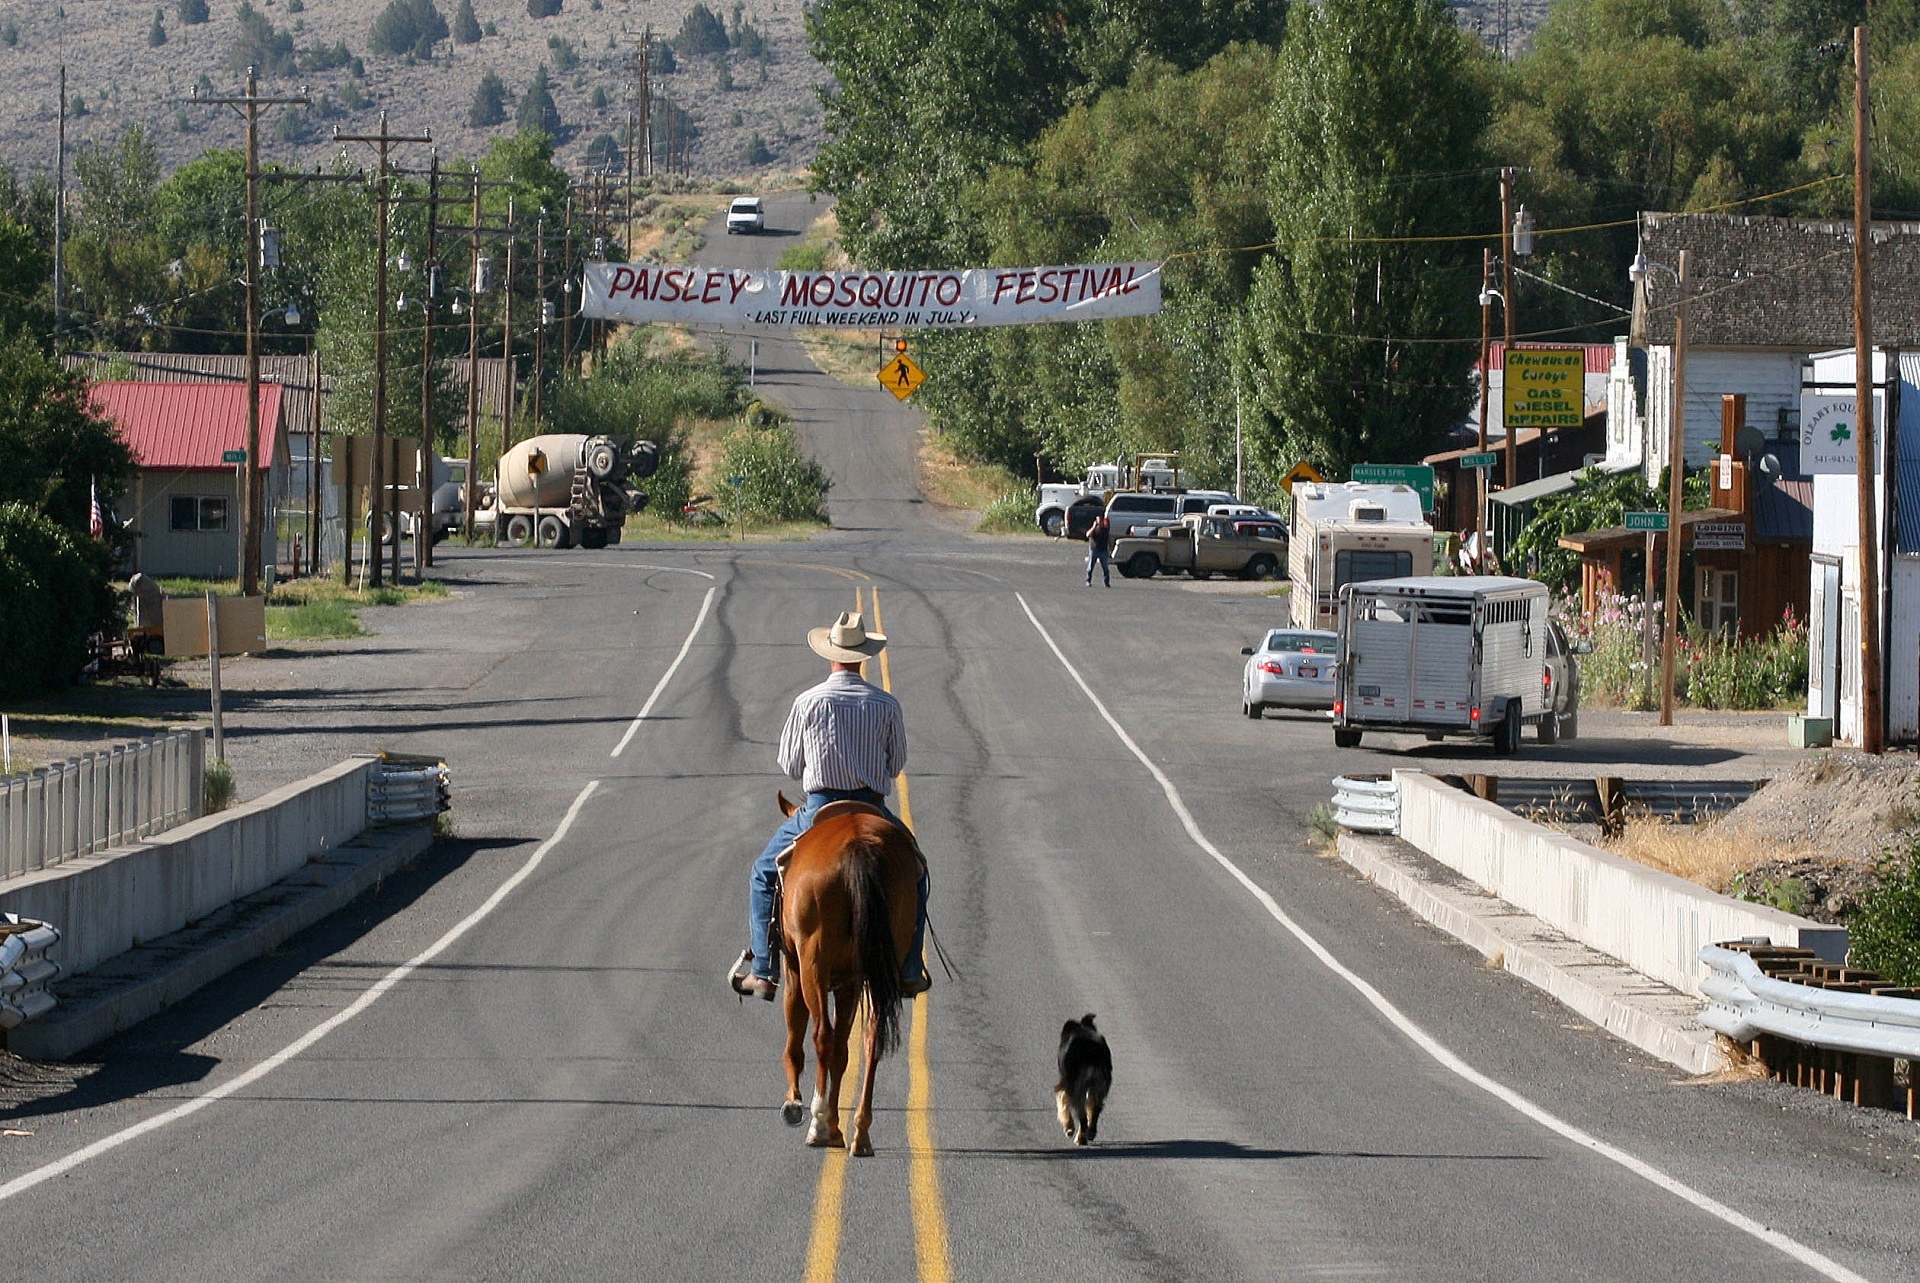
pedestrian, road, street, town, highway, dog, canine, walkway, transport, vehicle, horse, usa, ride, lane, equine, outdoors, cycling, infrastructure, cowboy, western, oregon, horseman, steed, horserider, nonbuilding structure